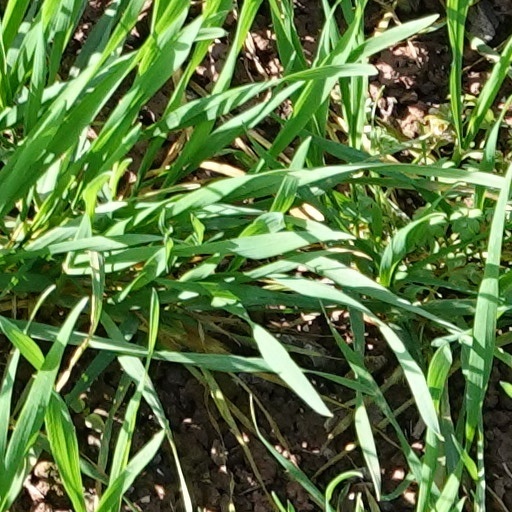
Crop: wheat